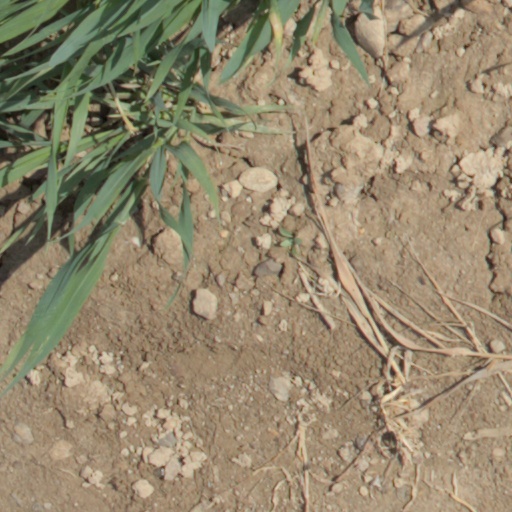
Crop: wheat